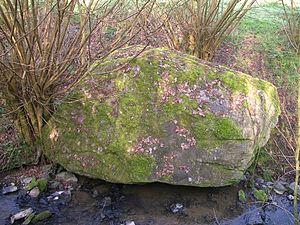
Mégalithe à Saint-Omer (Calvados)
Le mégalithe du Pré-du-Vivret est situé au nord du hameau Le Moncel sur la commune de Saint-Omer, en France, dans le département du Calvados.
Saint-Omer est une commune française, située dans le département du Calvados en région Normandie, peuplée de 184 habitants.
Cette liste regroupe une partie des monuments historiques du Calvados.